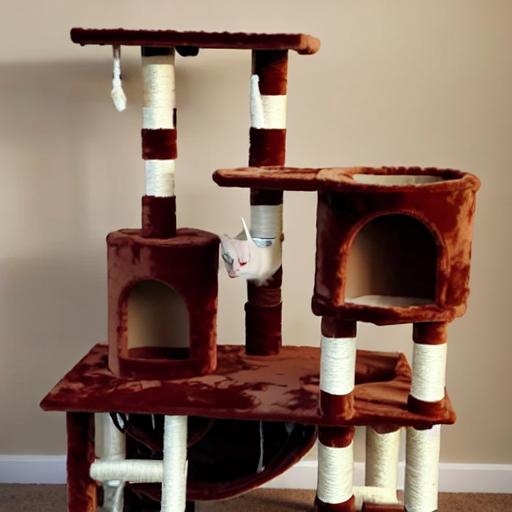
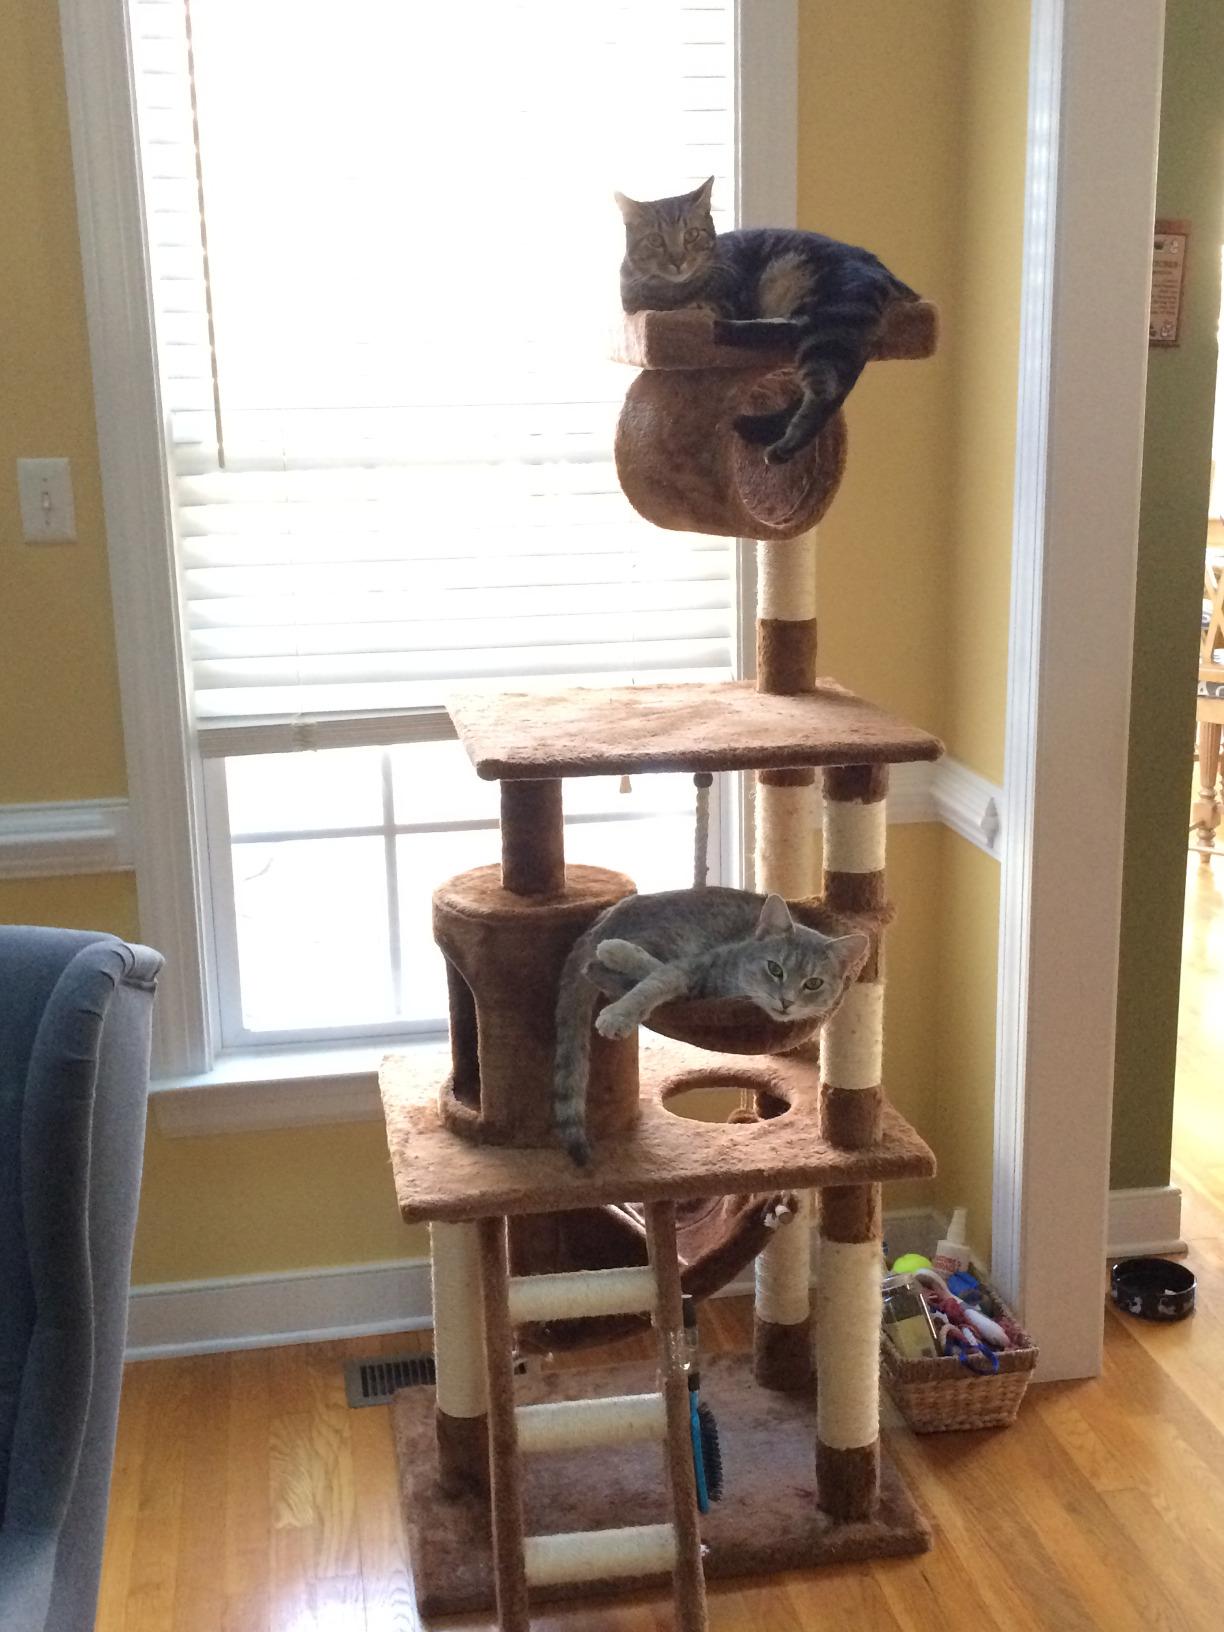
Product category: items_cat tree
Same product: no